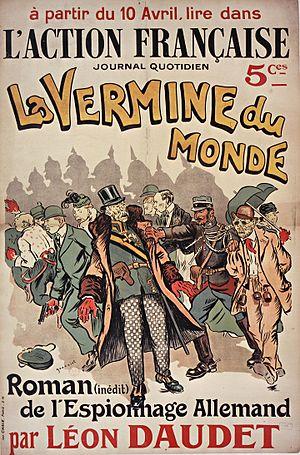
A partir du 10 avril, lire dans l'Action française, journal quotidien, 5 c[entim]es, la Vermine du monde, roman (inédit) de l'espionnage allemand par Léon Daudet
L'Action française, organe du nationalisme intégral est un journal royaliste français fondé à Paris le 21 mars 1908 et interdit à la Libération en août 1944.
L'Action française est une école de pensée et un mouvement politique nationaliste et royaliste d'extrême droite, soutien de la maison d'Orléans, qui s’est principalement développé dans la première moitié du XXᵉ siècle en France.
Léon Daudet est un écrivain, journaliste et homme politique français, né le 16 novembre 1867 dans le 4ᵉ arrondissement de Paris et mort le 30 juin 1942 à Saint-Rémy-de-Provence.